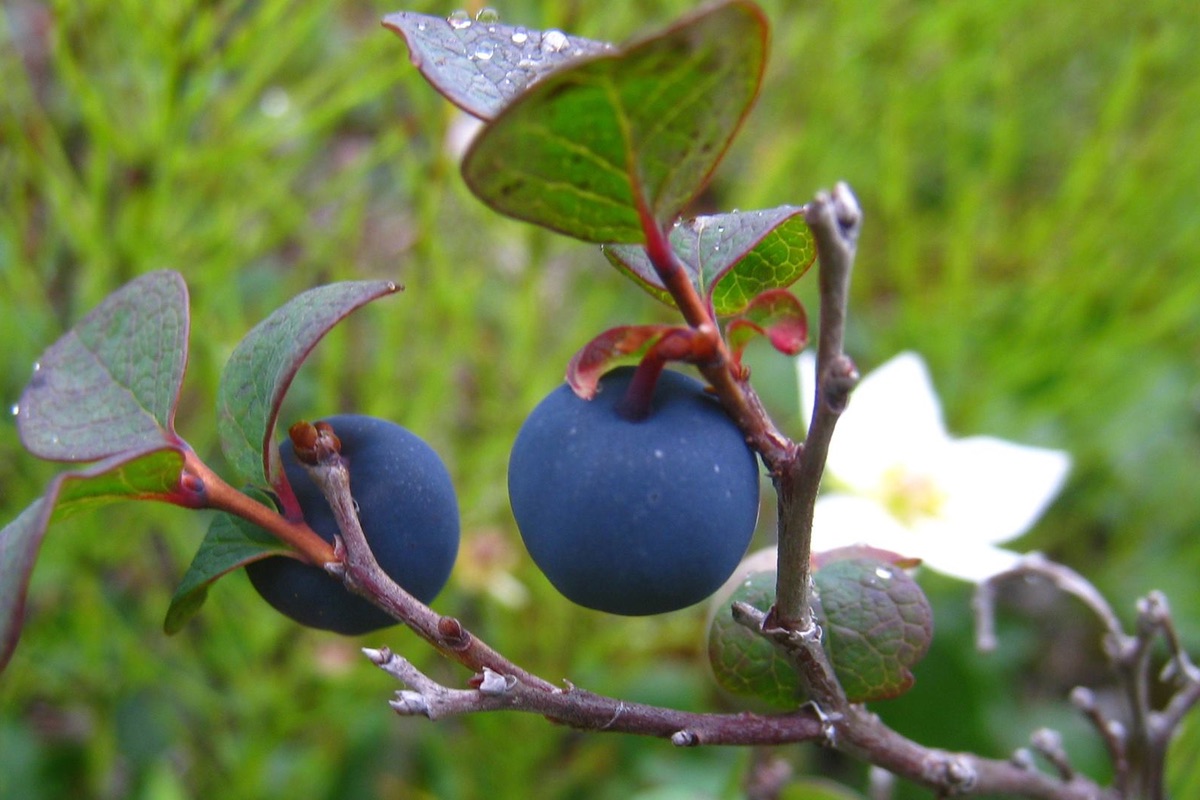
Labels: Blueberry leaf, Blueberry leaf, Blueberry leaf